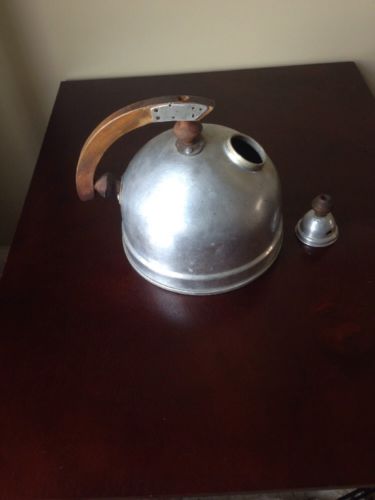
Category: kettle